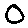
Label: 0